Drift mining

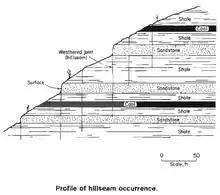
Profile of hillseam occurrence

Drift mines in eastern Kentucky are subject to roof collapse due to hillseams, especially within 100 feet of the portal.